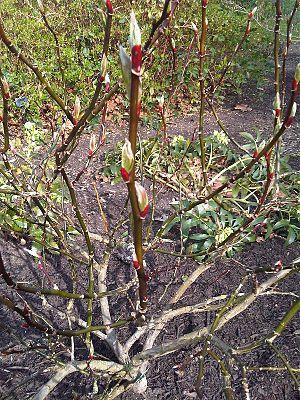
Salix fargesii, le saule de Farges, est une espèce de saule, native de Chine. Il tient son nom de Paul Farges, missionnaire et botaniste français envoyé dans le nord de la Chine.